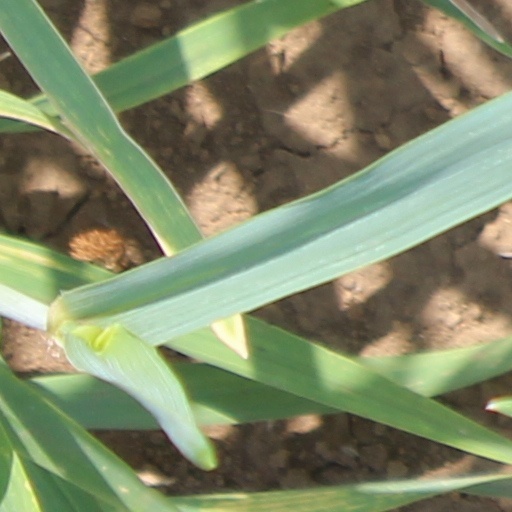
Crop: wheat